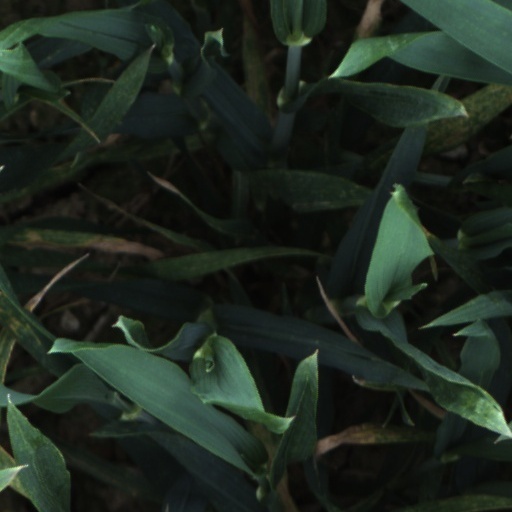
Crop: wheat